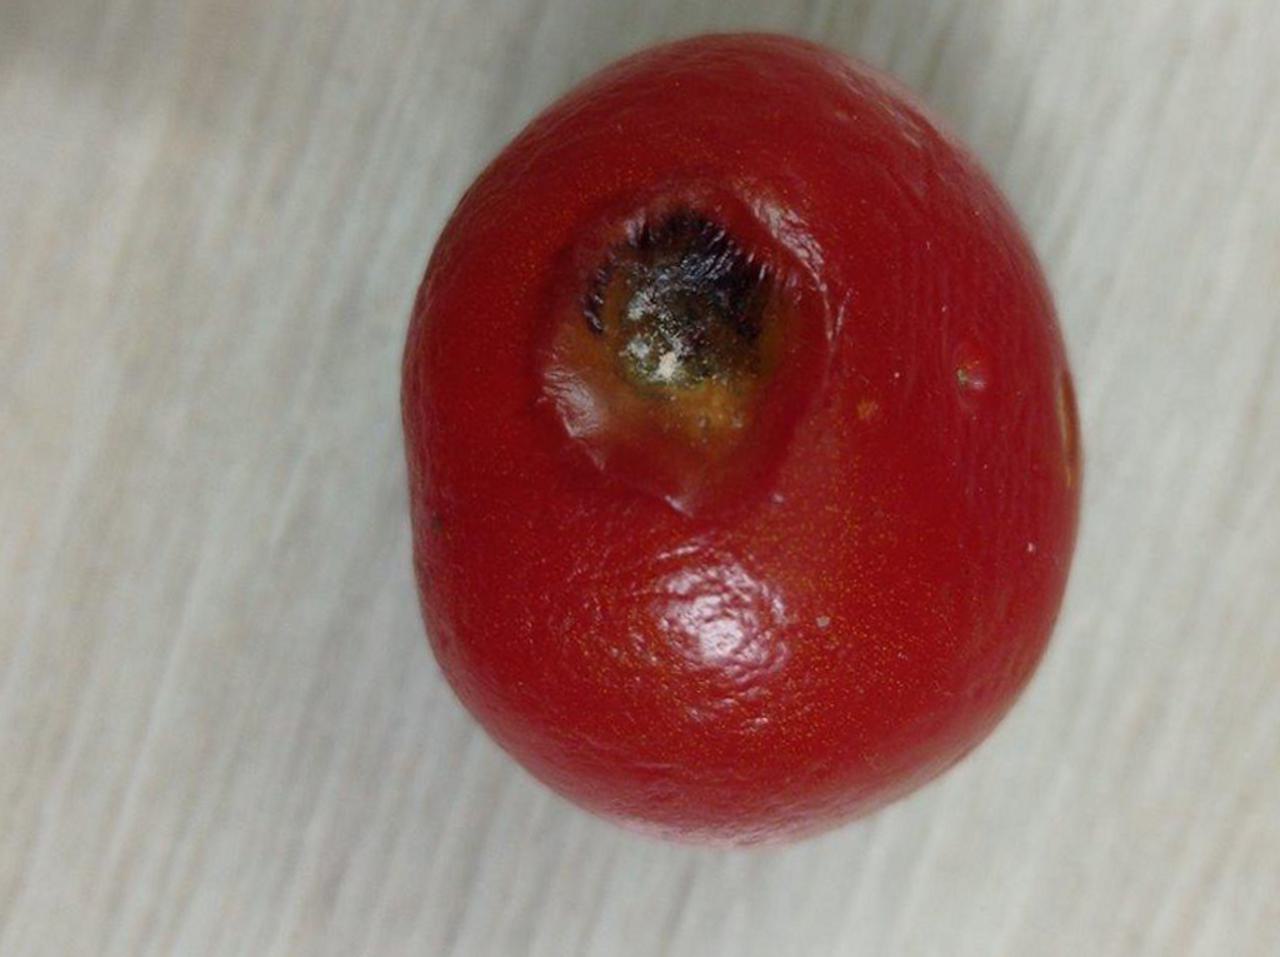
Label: Rotten